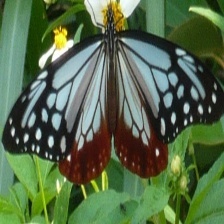
Species: CHESTNUT